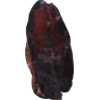
Label: carambola